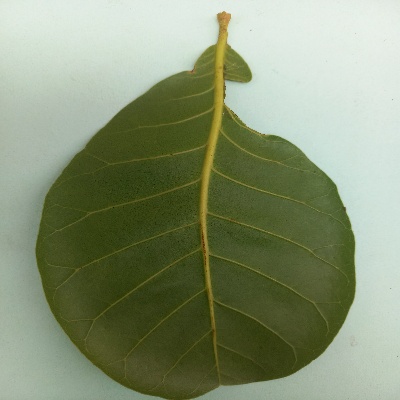
Crop: Cashew
Condition: healthy